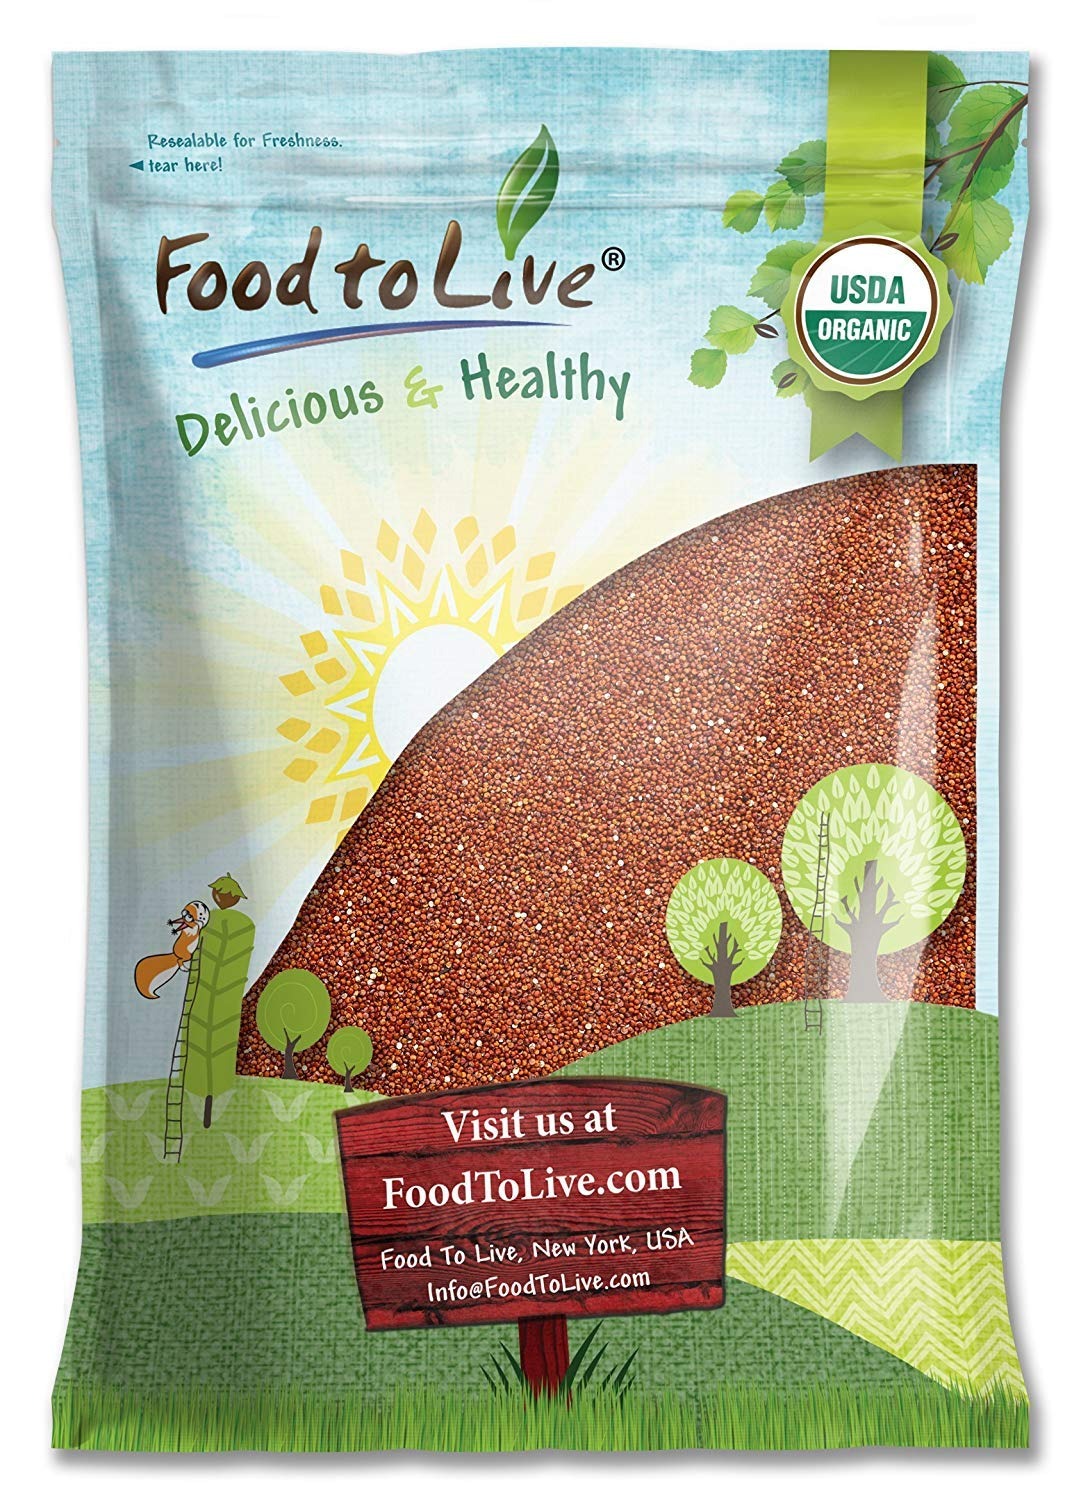
Item Name: Food to Live - Organic Red Quinoa, 15 Pounds Non-GMO, Whole Grain, Kosher, Vegan, Sirtfood, Bulk. Rich in Essential Amino Acids, Protein. Quick-Cooking Grain. Great Replacement for Rice, Pastas.
Bullet Point 1: ✔️ Quinoa is a nutritional powerhouse.
Bullet Point 2: ✔️ Quinoa's protein content is higher than that of any other grain.
Bullet Point 3: ✔️ It contains an almost perfect balance of all 9 essential amino acids and is considered to be a complete protein. Quinoa is especially well-endowed with the amino acid lysine, which is essential for tissue growth and repair.
Bullet Point 4: ✔️ Quinoa is a very good source of dietary fiber, manganese, magnesium, iron, copper and phosphorous.
Value: 240.0
Unit: Ounce

Price: 63.99